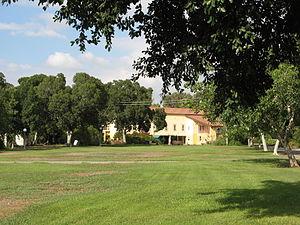
Afek est un kibboutz proche de Haïfa.